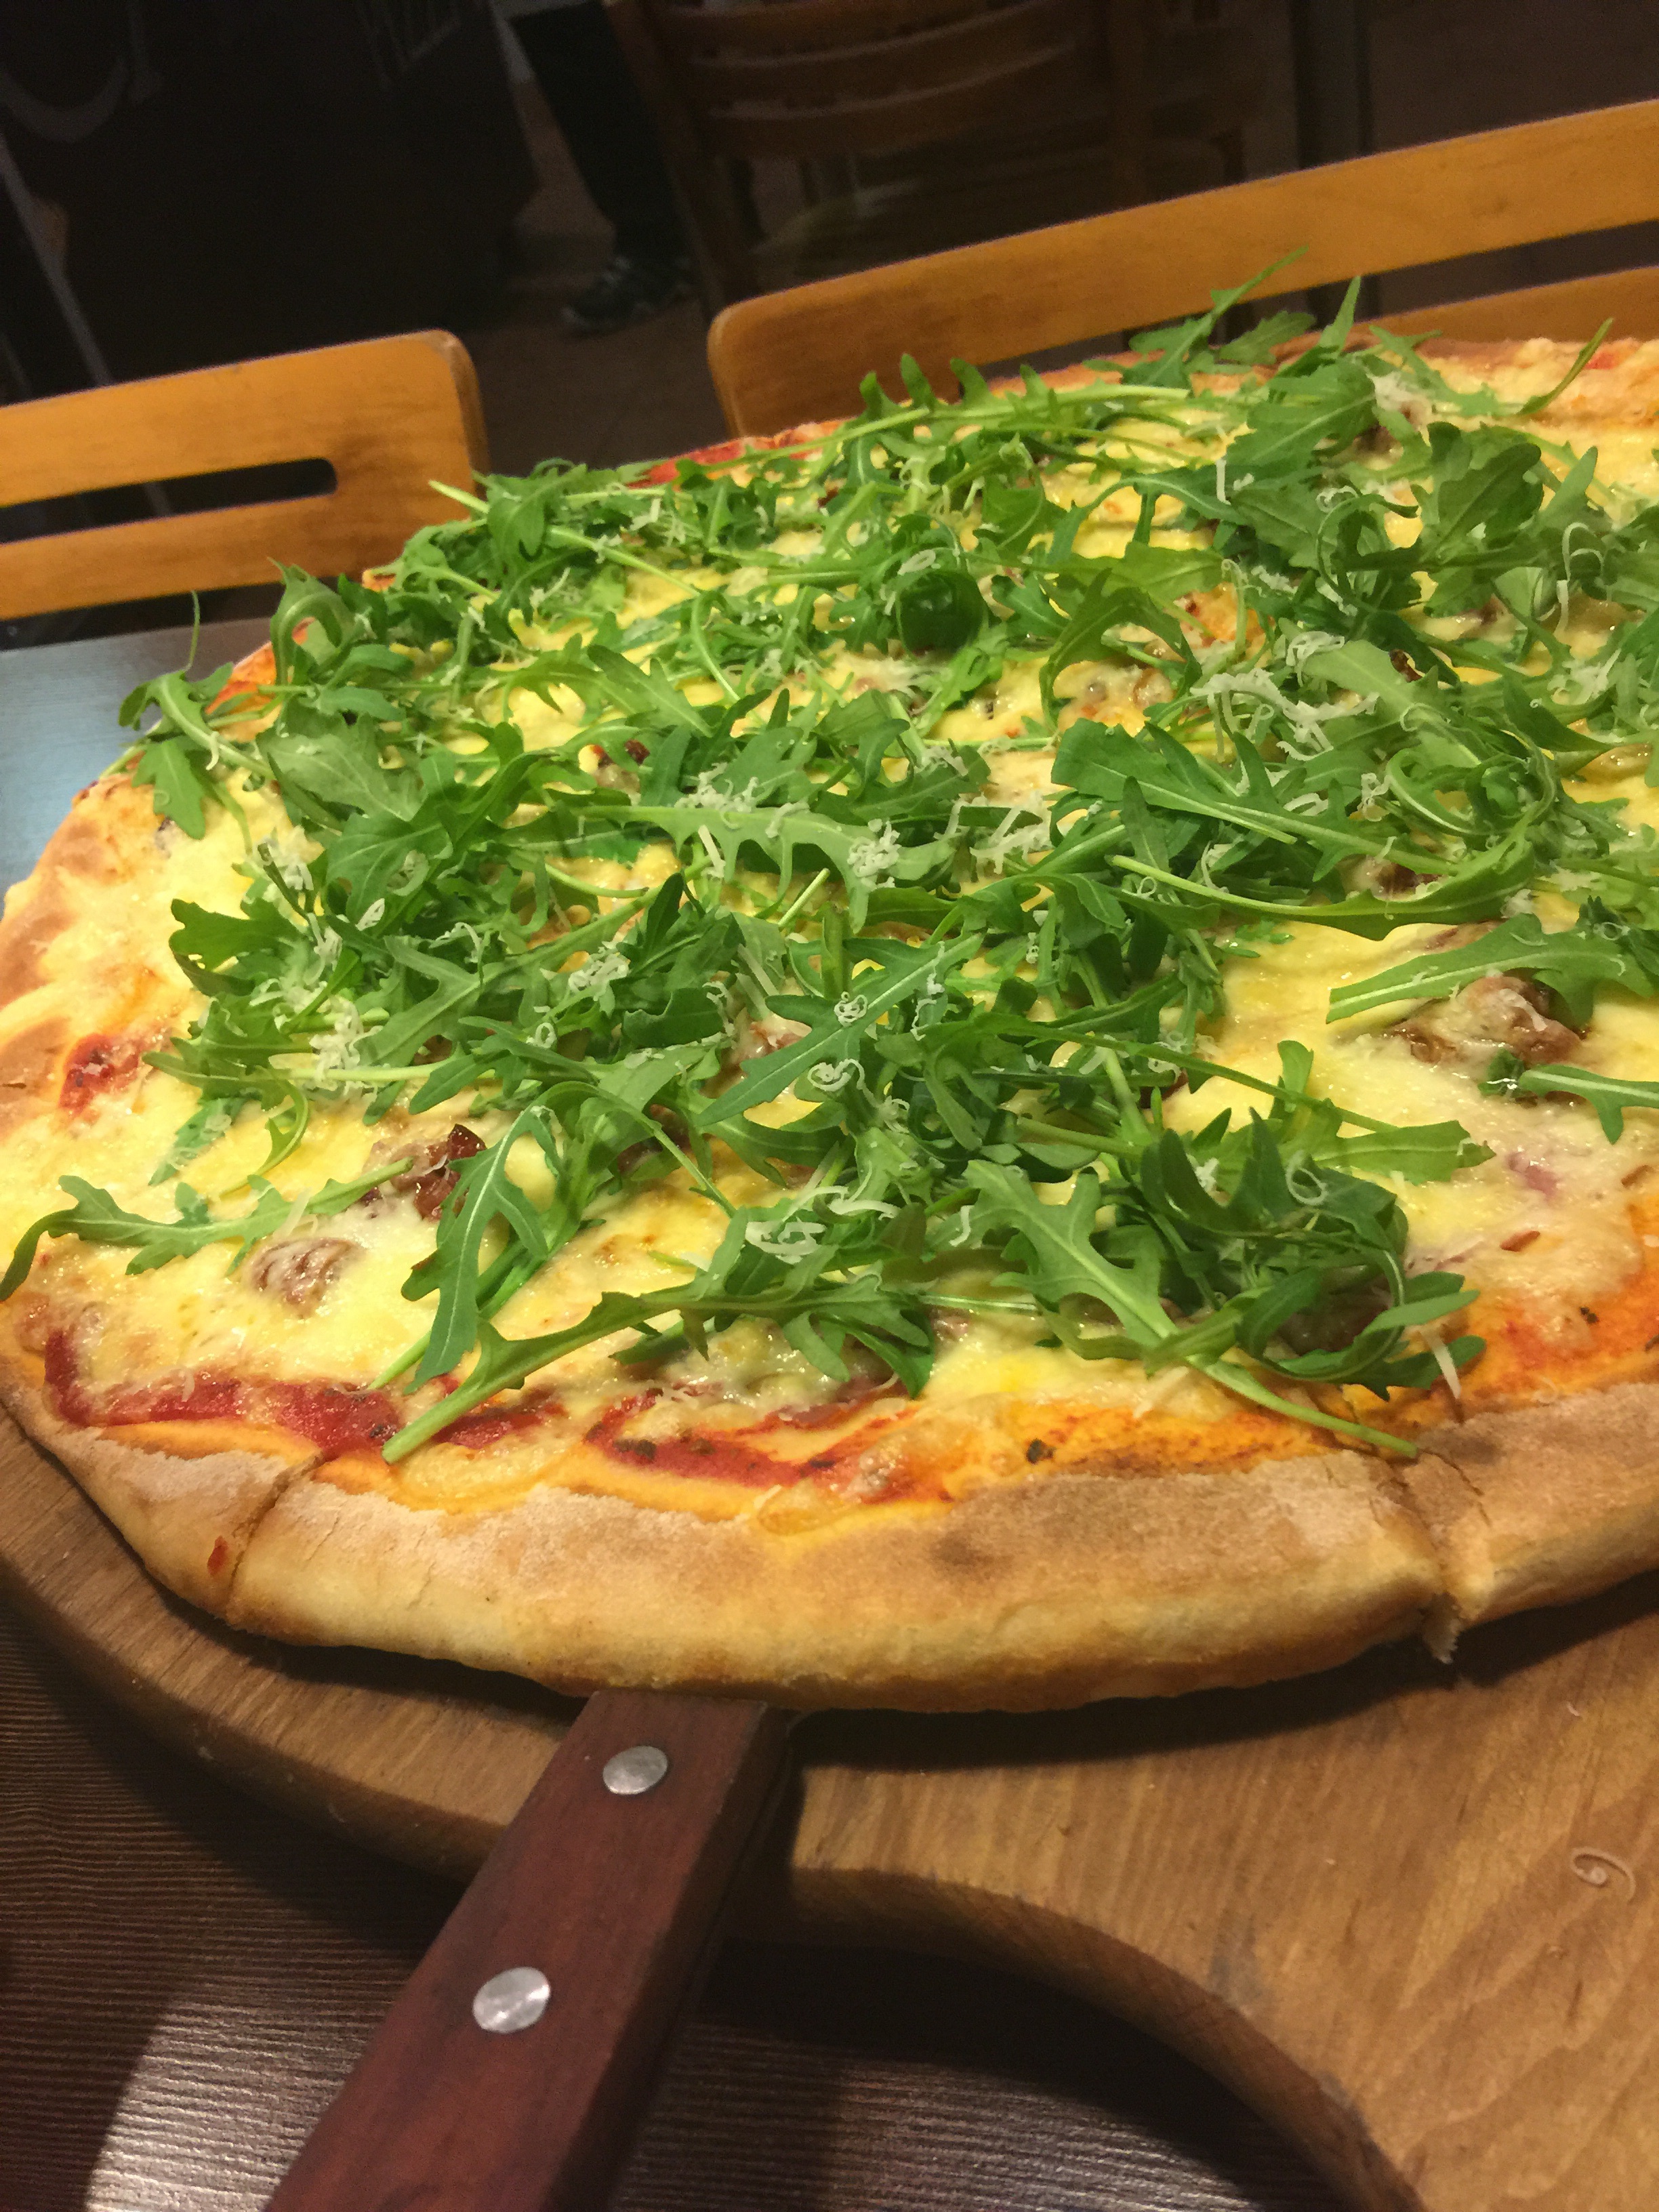
dish, meal, food, cooking, produce, kitchen, eat, cuisine, pizza, eating, dinner, tasty, edible, taste, luncheon, the ceremony, italian food, arugula, european food